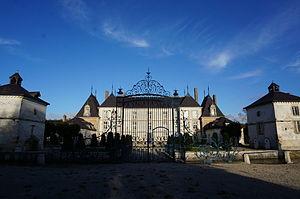
à Vitry-la-Ville.
Le Château de Vitry-la-Ville est une bâtisse du département de la Marne de la région Champagne-Ardenne, il est inscrit depuis 1990.